Toukley, New South Wales

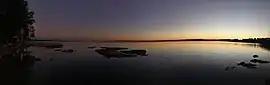
Sunset over the water at Toukley

Toukley is a town in the Central Coast region of the Australian state of New South Wales and is located within . It lies approximately 109 km north of Sydney and 54 km south of Newcastle via the Pacific Motorway (M1). It is located between Tuggerah Lake, Budgewoi Lake, and the Pacific Ocean. At the channel connecting Tuggerah Lake and Budgewoi Lake the new Toukley bridge was constructed between 1983 and 1985 linking Toukley on the eastern side of the Lakes system with Gorokan on the west, replacing the old two lane wooden bridge.